GridCase

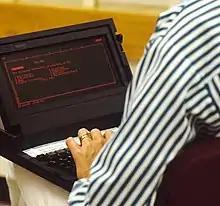
GRiDCASE 3 with red plasma screen

1986; returning to a plasma screens (but with red/orange text color and wide aspect ratio). The internal power supply can be ejected and a battery-pack is installed in its place.